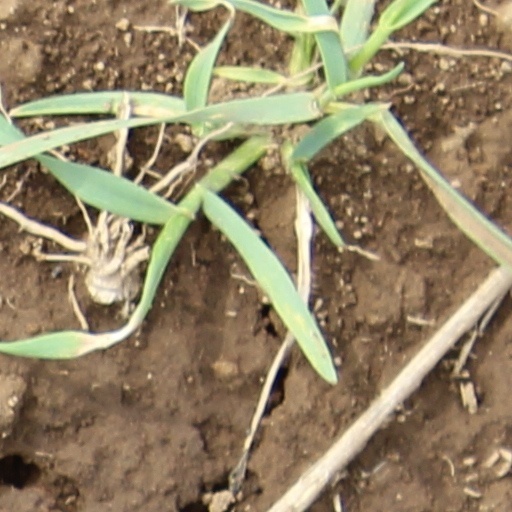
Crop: wheat